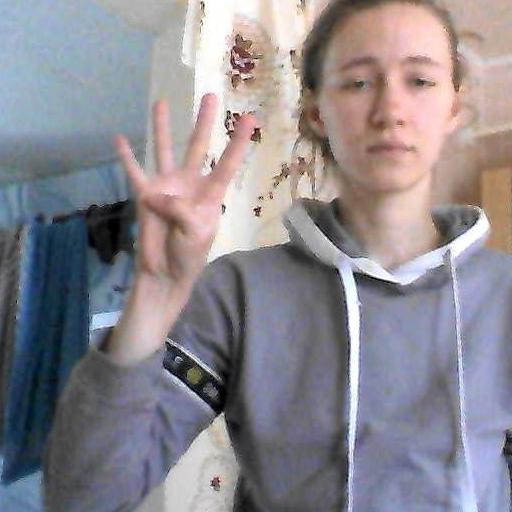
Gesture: four